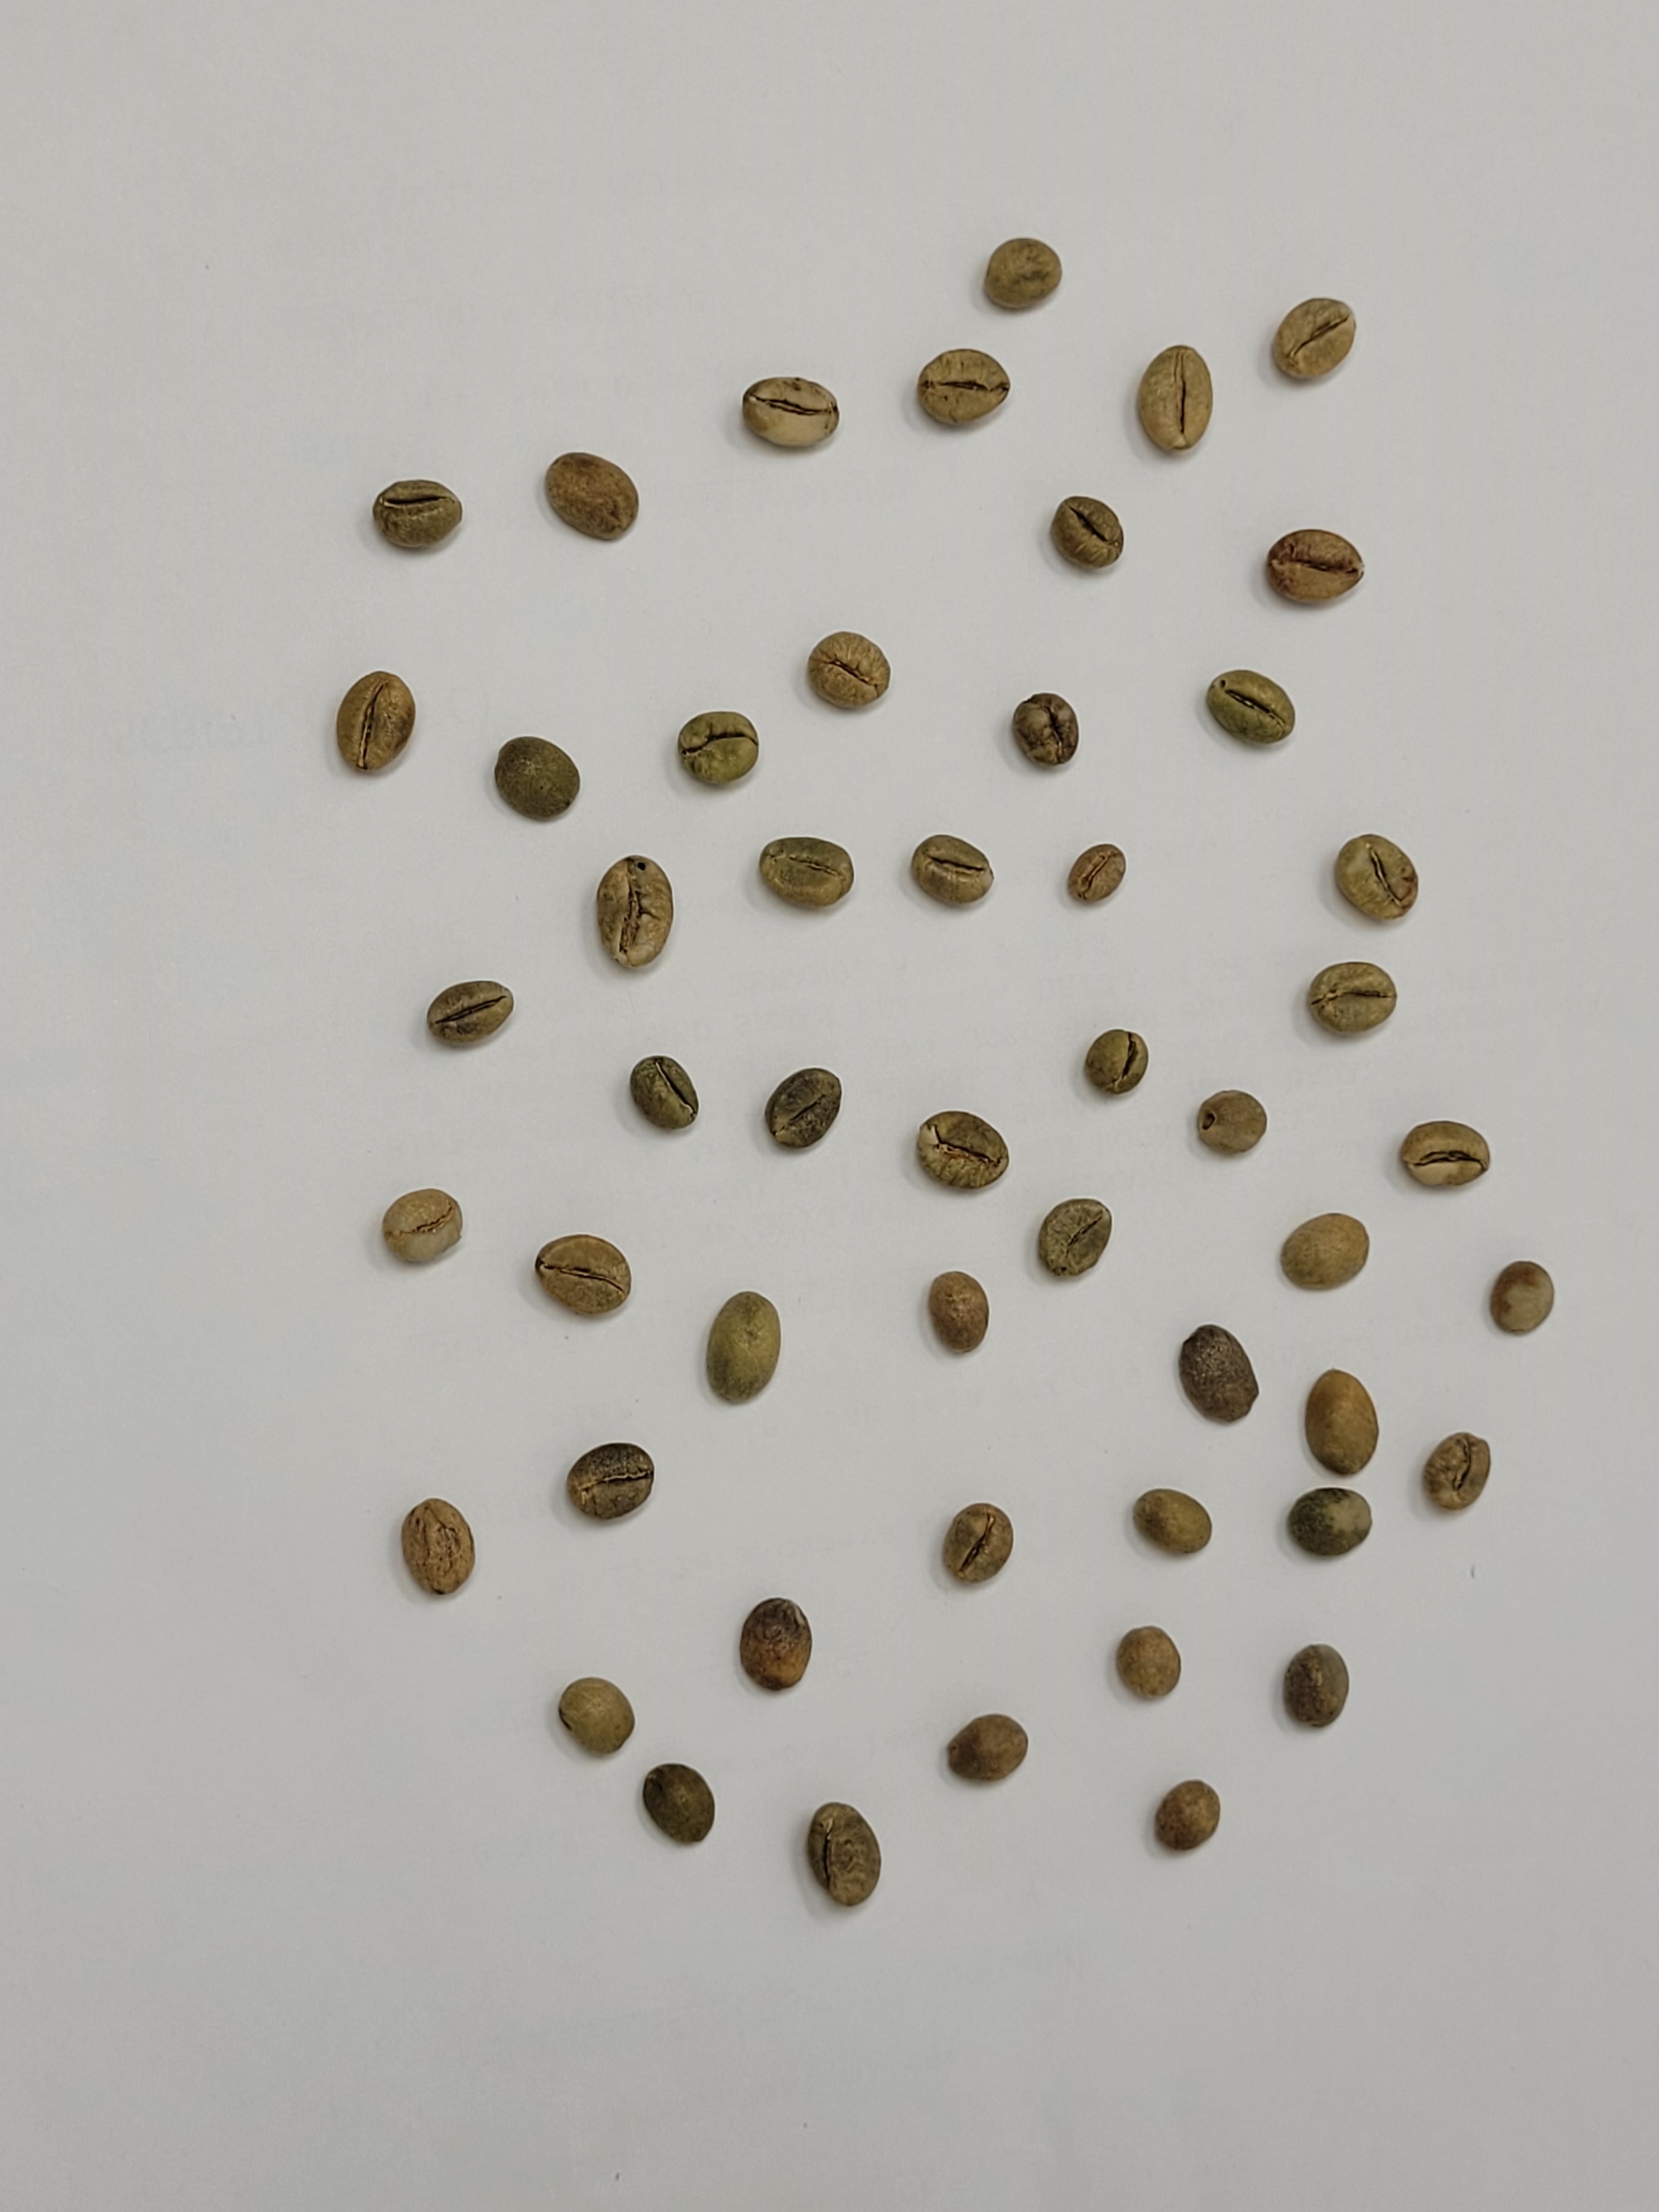
Coffee bean quality grade: PB-II